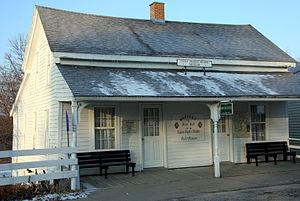
Burr Oak est une petite communauté non constituée en municipalité et une census-designated place, du comté de Winneshiek en Iowa, aux États-Unis. Au recensement de 2010, la population s'élève à 166 habitants. La ville est fondée en 1855.